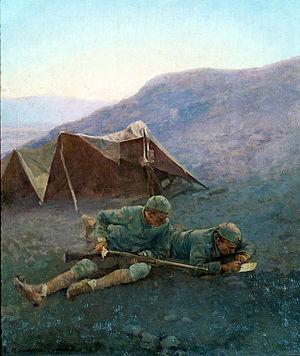
La guerre gréco-turque de 1919-1922, également connue sous le nom de campagne grecque de la guerre d'indépendance turque, est un conflit qui oppose la Grèce aux révolutionnaires turcs kémalistes, entre les mois de mai 1919 et d'octobre 1922. En 1920, par le Traité de Sèvres, sous la pression des gouvernements de l'Entente, et en particulier le Royaume-Uni du Premier ministre David Lloyd George, l'Empire ottoman, vaincu après la Première Guerre mondiale et en pleine décomposition, avait cédé au royaume hellène des territoires en Asie Mineure et en Thrace orientale. Mais les nationalistes turcs, dirigés par le républicain Mustafa Kemal, n'acceptent pas ce traité et prennent l'offensive : le conflit se termine par une victoire des armées turques, ce qui rend caduc le traité de Sèvres. Par le traité de Lausanne, la Grèce abandonne l'ensemble de ses gains territoriaux de 1920, sauf les îles de la mer Égée qui restent en sa possession, tandis que s'effectue un dramatique "échange" de populations entre les deux pays.
Geórgios Prokopíou est un artiste de guerre, photographe et réalisateur de documentaires grec. Il a également été peintre de cour de l'empereur Menelik II et a reçu la Croix militaire grecque.